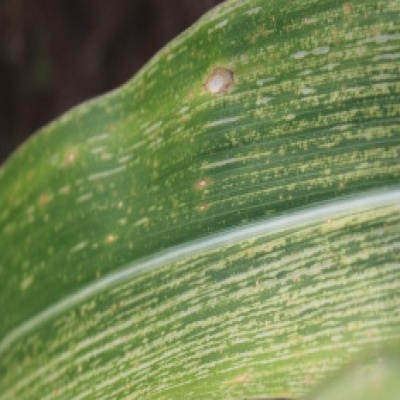
Label: Corn_(Maize)___Maize_Streak_Virus